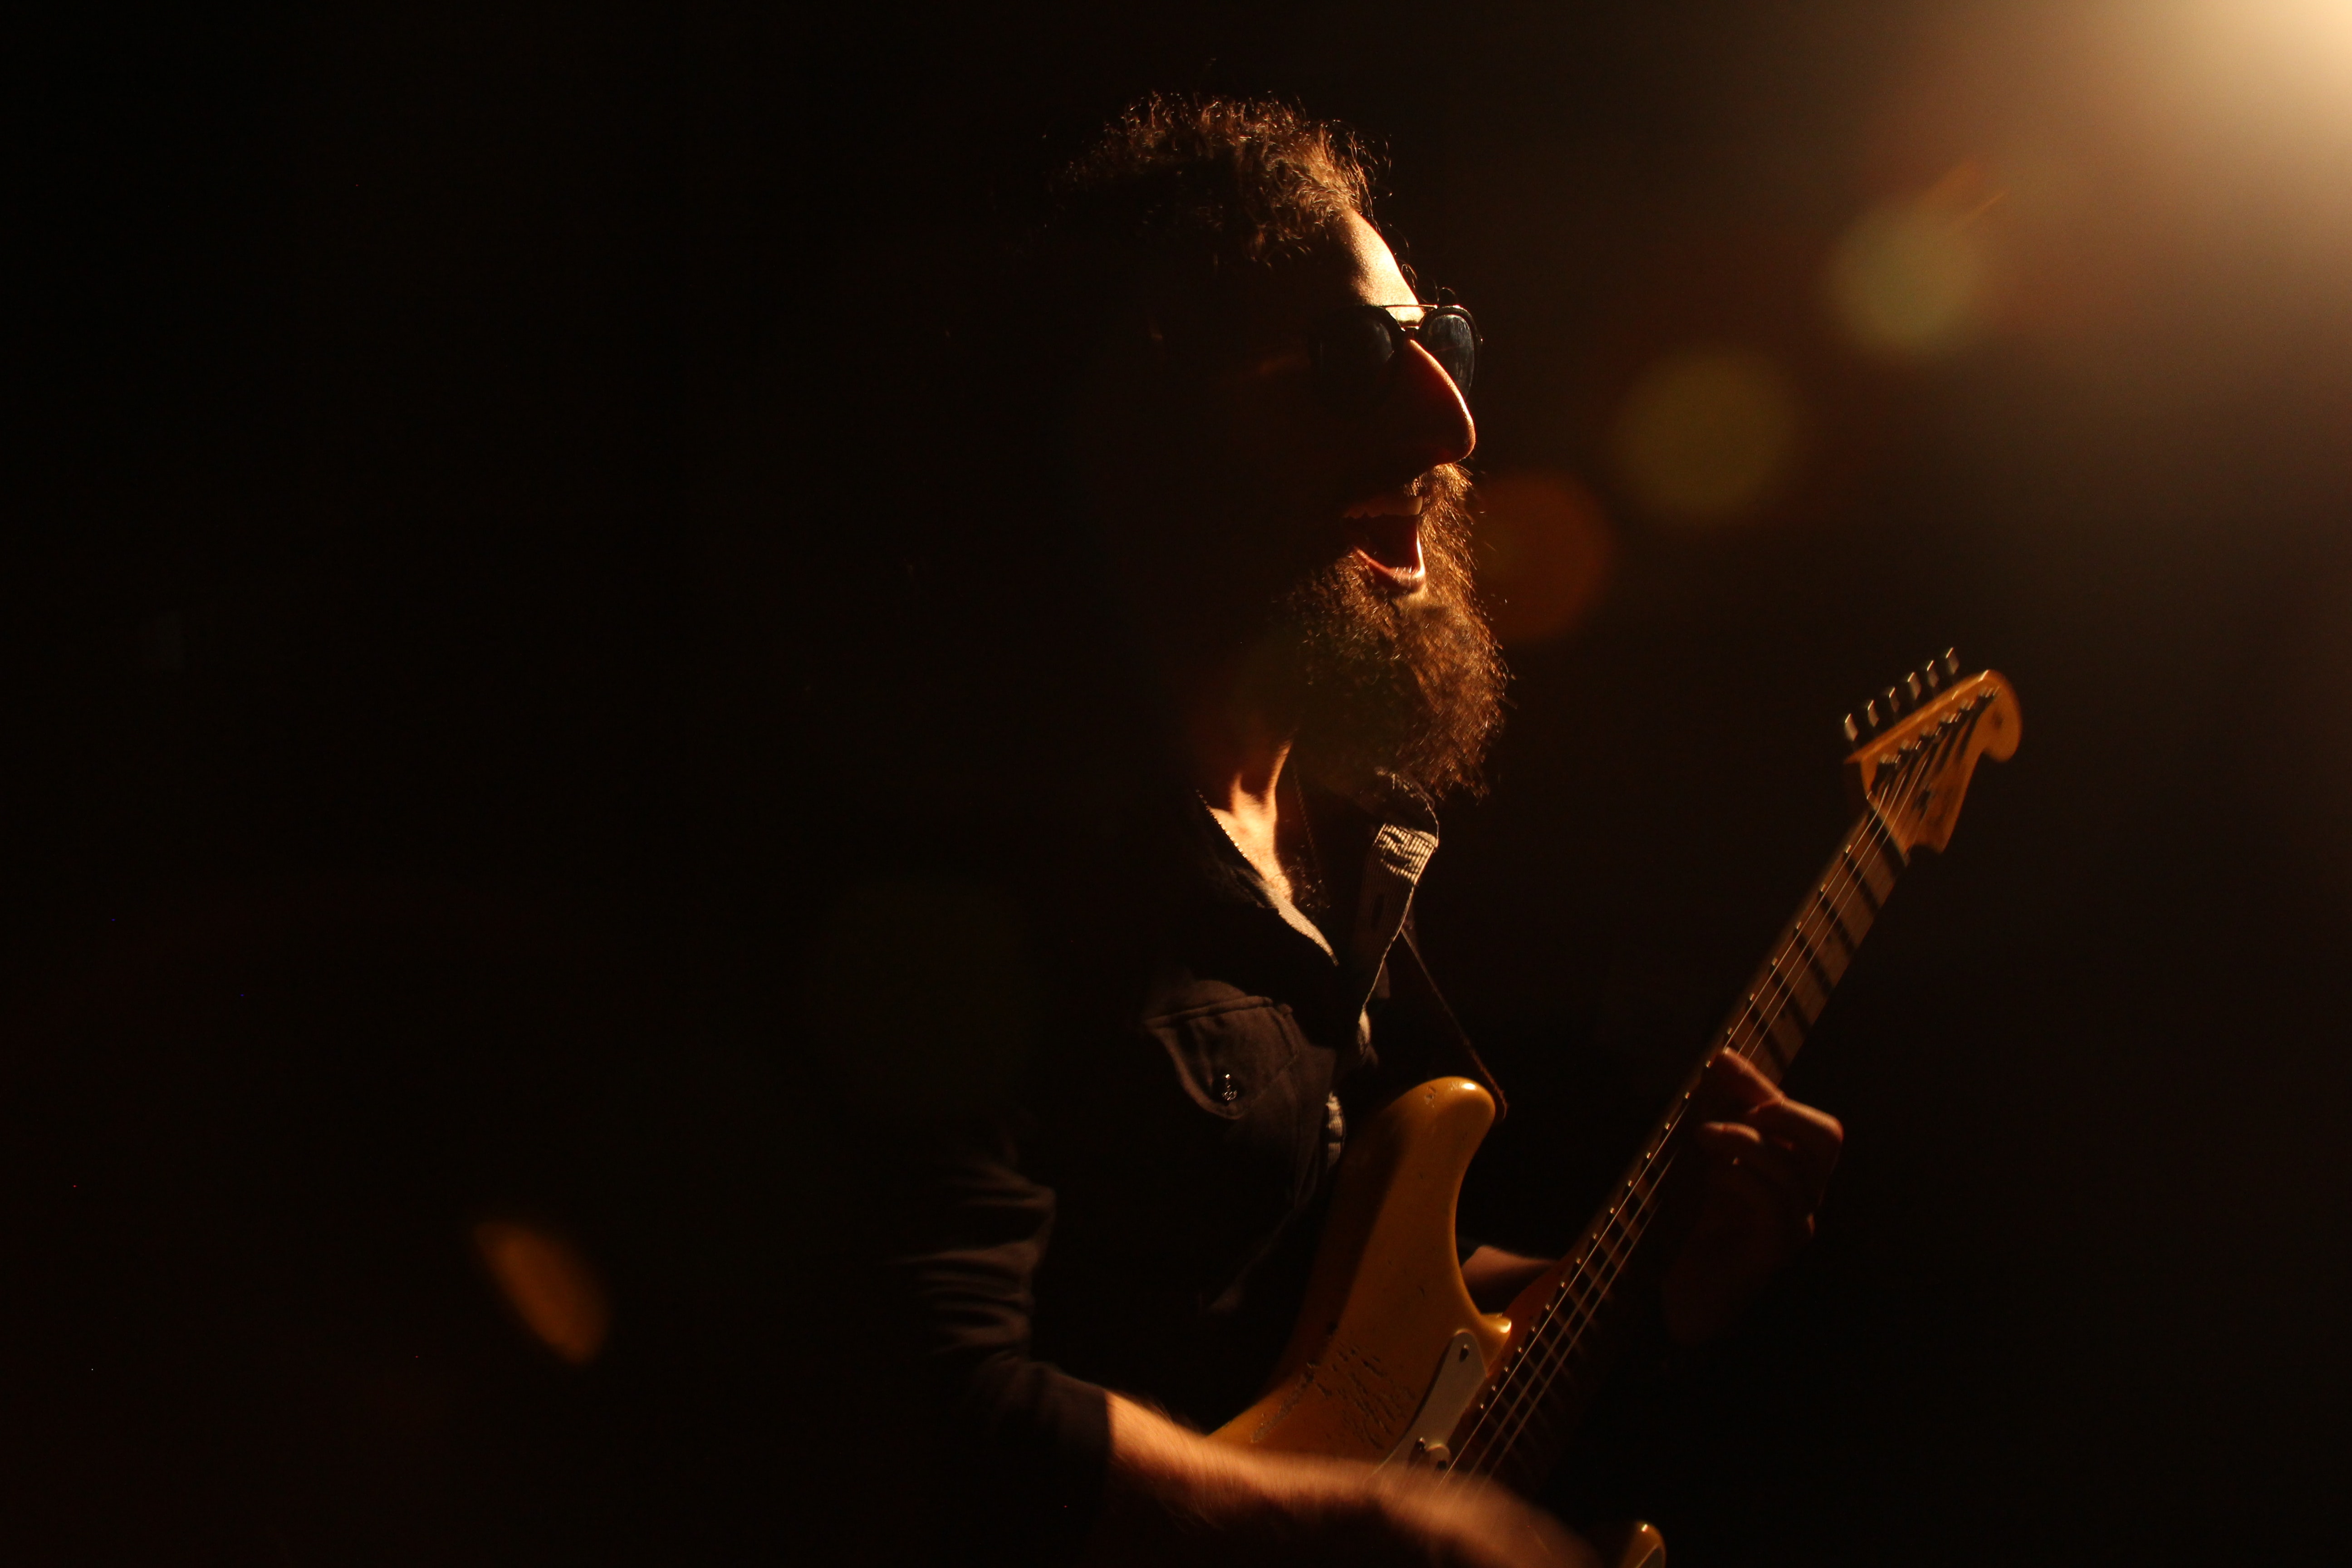
performance, entertainment, musician, string instrument, guitarist, guitar, music, performing arts, concert, plucked string instruments, bassist, musical instrument, light, electric guitar, public event, event, bass guitar, rock concert, stage, darkness, singing, singer, performance art, musical instrument accessory, music artist, string instrument accessory, pop music, music venue, musical ensemble, photography, guitar accessory, night, jazz guitarist, metal